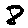
Label: 8